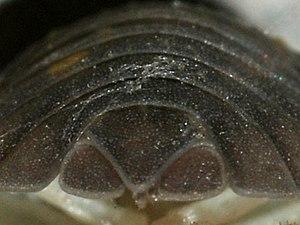
Armadillidium granulatum, un cloporte commun de méditerranée. Le Pygidium et les uropodes. Les cloportes forment un sous-ordre des crustacés isopodes, les Oniscides. Les cloportes du genre Armadillidium sp. ont la possibilité de se rouler en boule, ce qui est à l'origine de leurs noms dans certaines langues, dont l'anglais (par ex. pill bug, litt. bêbête-pilule).